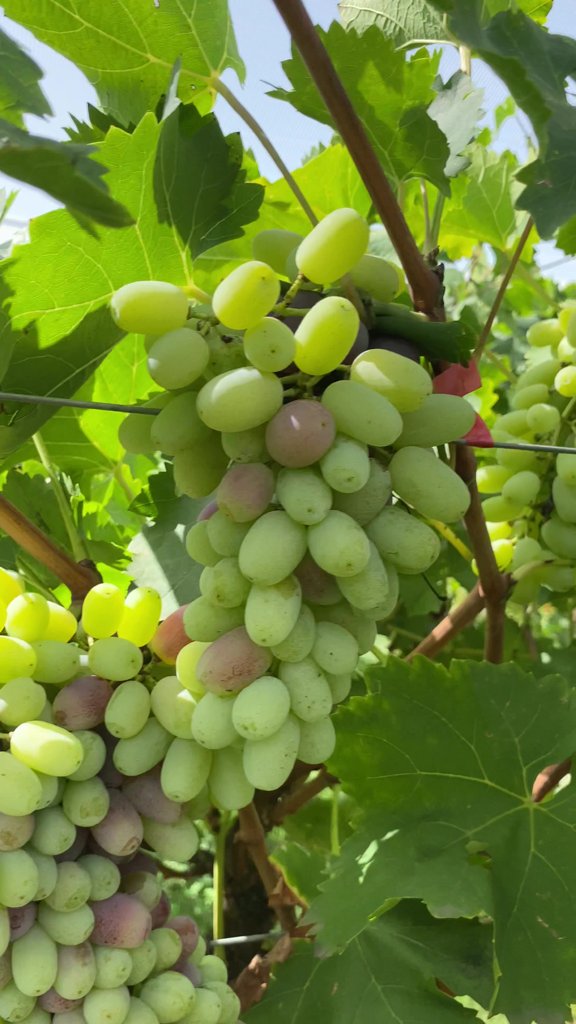
Berries visible: 136
Grape clusters: 3